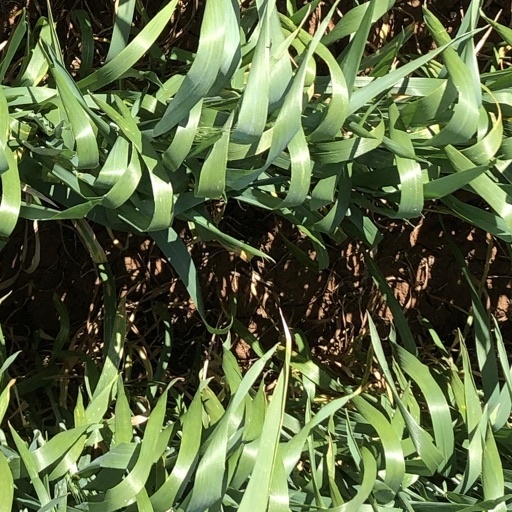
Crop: wheat